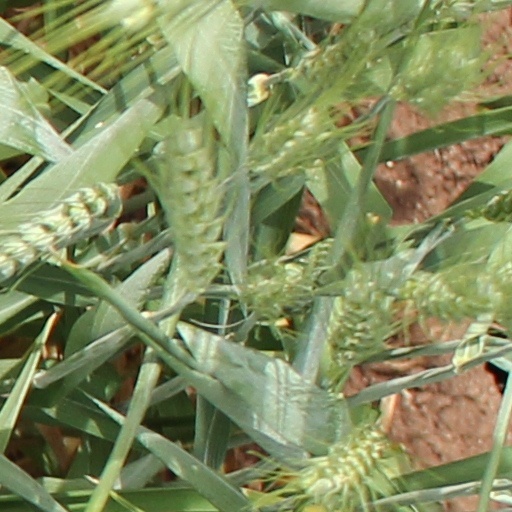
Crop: wheat